Child cannibalism

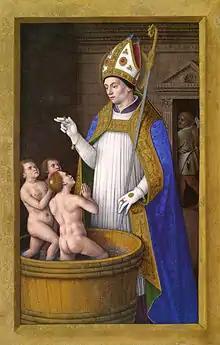
Illustration of Saint Nicholas resurrecting the three butchered children, from the "Grandes Heures of Anne of Brittany" (created between 1503 and 1508)

In Greek mythology, several of the major gods were actually eaten as children by their own father or just barely escaped such a fate. Cronus (called Saturn in Roman mythology), once the most powerful of the gods, was dismayed by a prophecy telling him that he would one day be deposed by one of his children, just as he had formerly overthrown his own father. So as not to suffer the same fate, Cronus decided to consume all his children right after birth. But his wife and sister Rhea, unwilling to see all her children suffer such a fate, handed him a stone wrapped in swaddling clothes after the birth of Zeus, their sixth child.